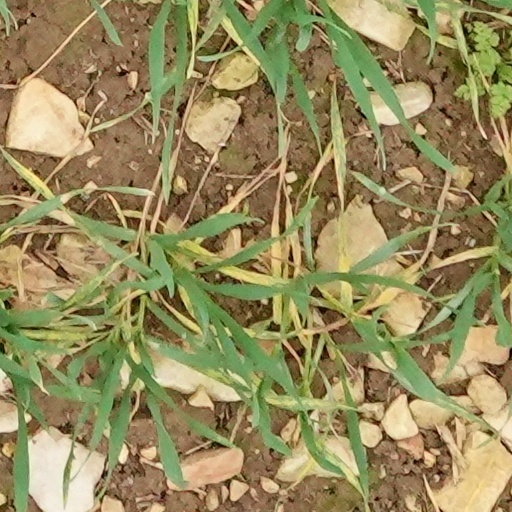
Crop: wheat